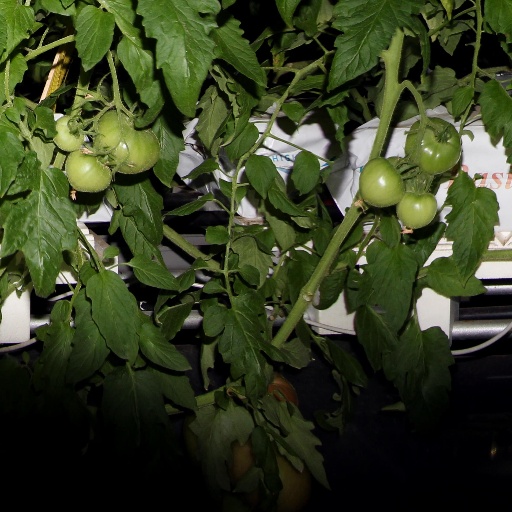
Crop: tomato